Maya Yoshida

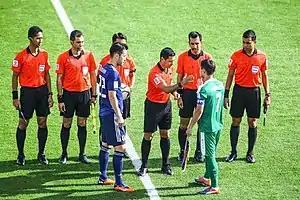
Yoshida and Turkmen player Arslanmyrat Amanow at 2019 Asian Cup

Yoshida earned a call-up for Japan's U-23 team in April 2008 for the first time following good performance at Nagoya Grampus. A month later on 22 May 2008, he made his Japan U23 debut in the Toulon Tournament and started the whole game, in a 2–1 win against France. Yoshida went on to make two appearances in the tournament, as Japan U-23 finished fourth place after reaching the semi–finals.